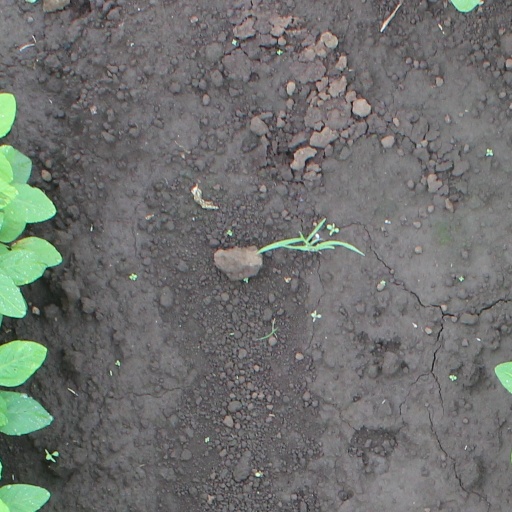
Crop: soybean